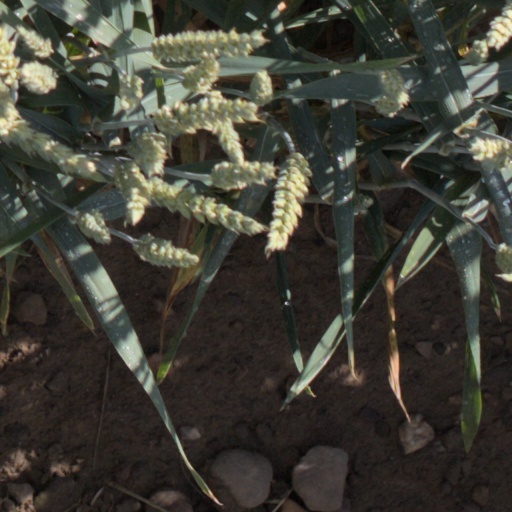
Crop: wheat